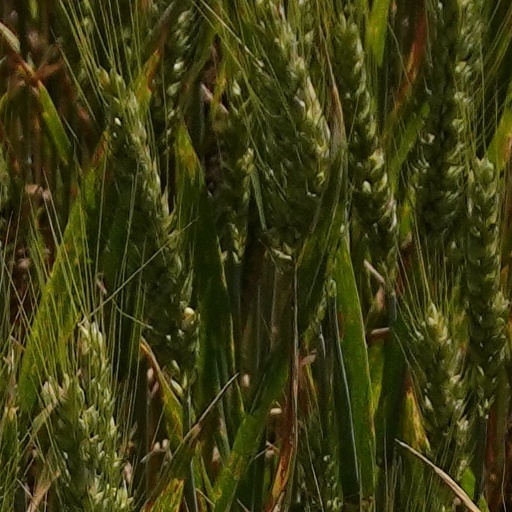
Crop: wheat